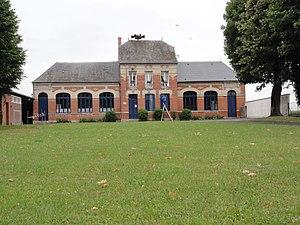
Terny-Sorny est une commune française située dans le département de l'Aisne, en région Hauts-de-France.